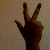
The image shows a hand gesture representing the number 3 in Indian Sign Language.